German football league system

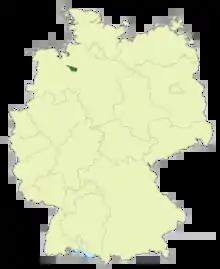
Bremen Football Association

The Bremen Football Association league system is the state association league system in the state of Bremen and starts at level five of the German league system with the Bremen-Liga on top. The current (2016–17 season) champions are Bremer SV. The champions enter a promotion playoff along with the Oberliga Hamburg champions, the Oberliga Schleswig-Holstein champions and the Niedersachsenliga runner-up for two promotions to the Regionalliga Nord.